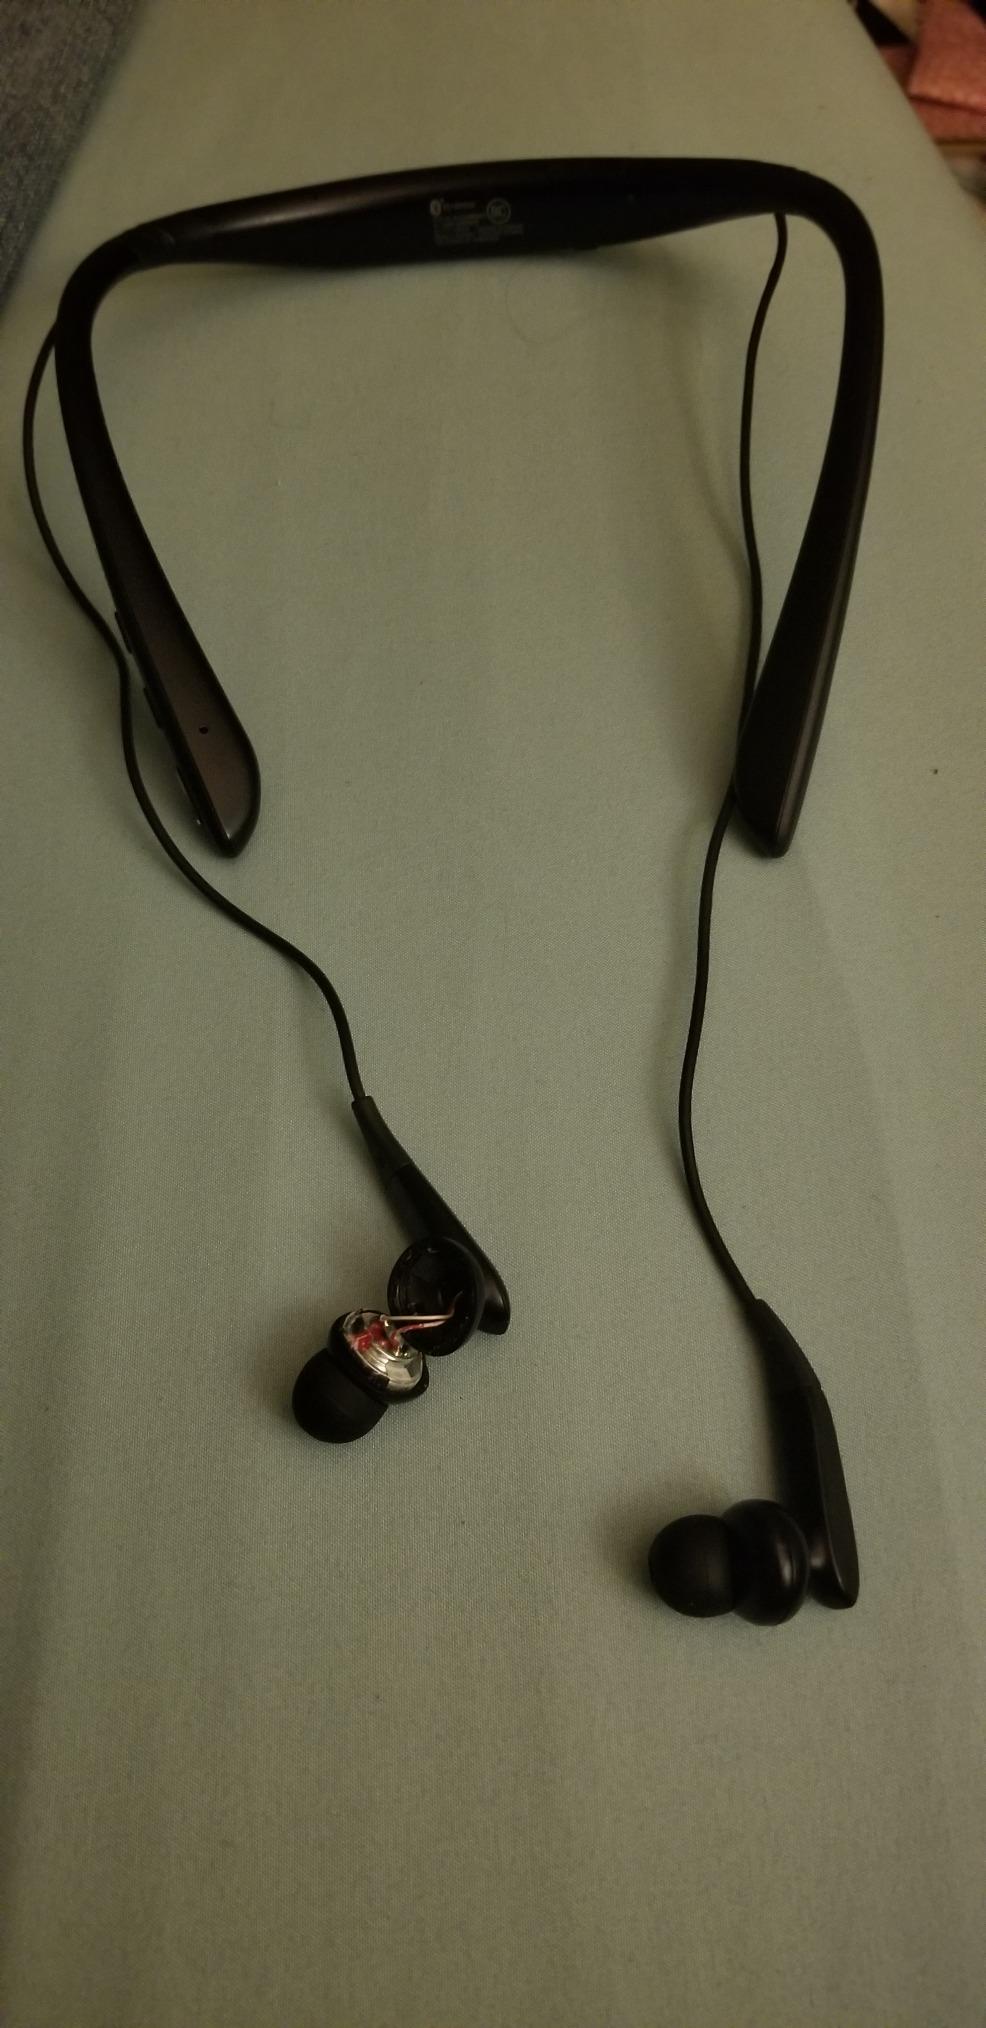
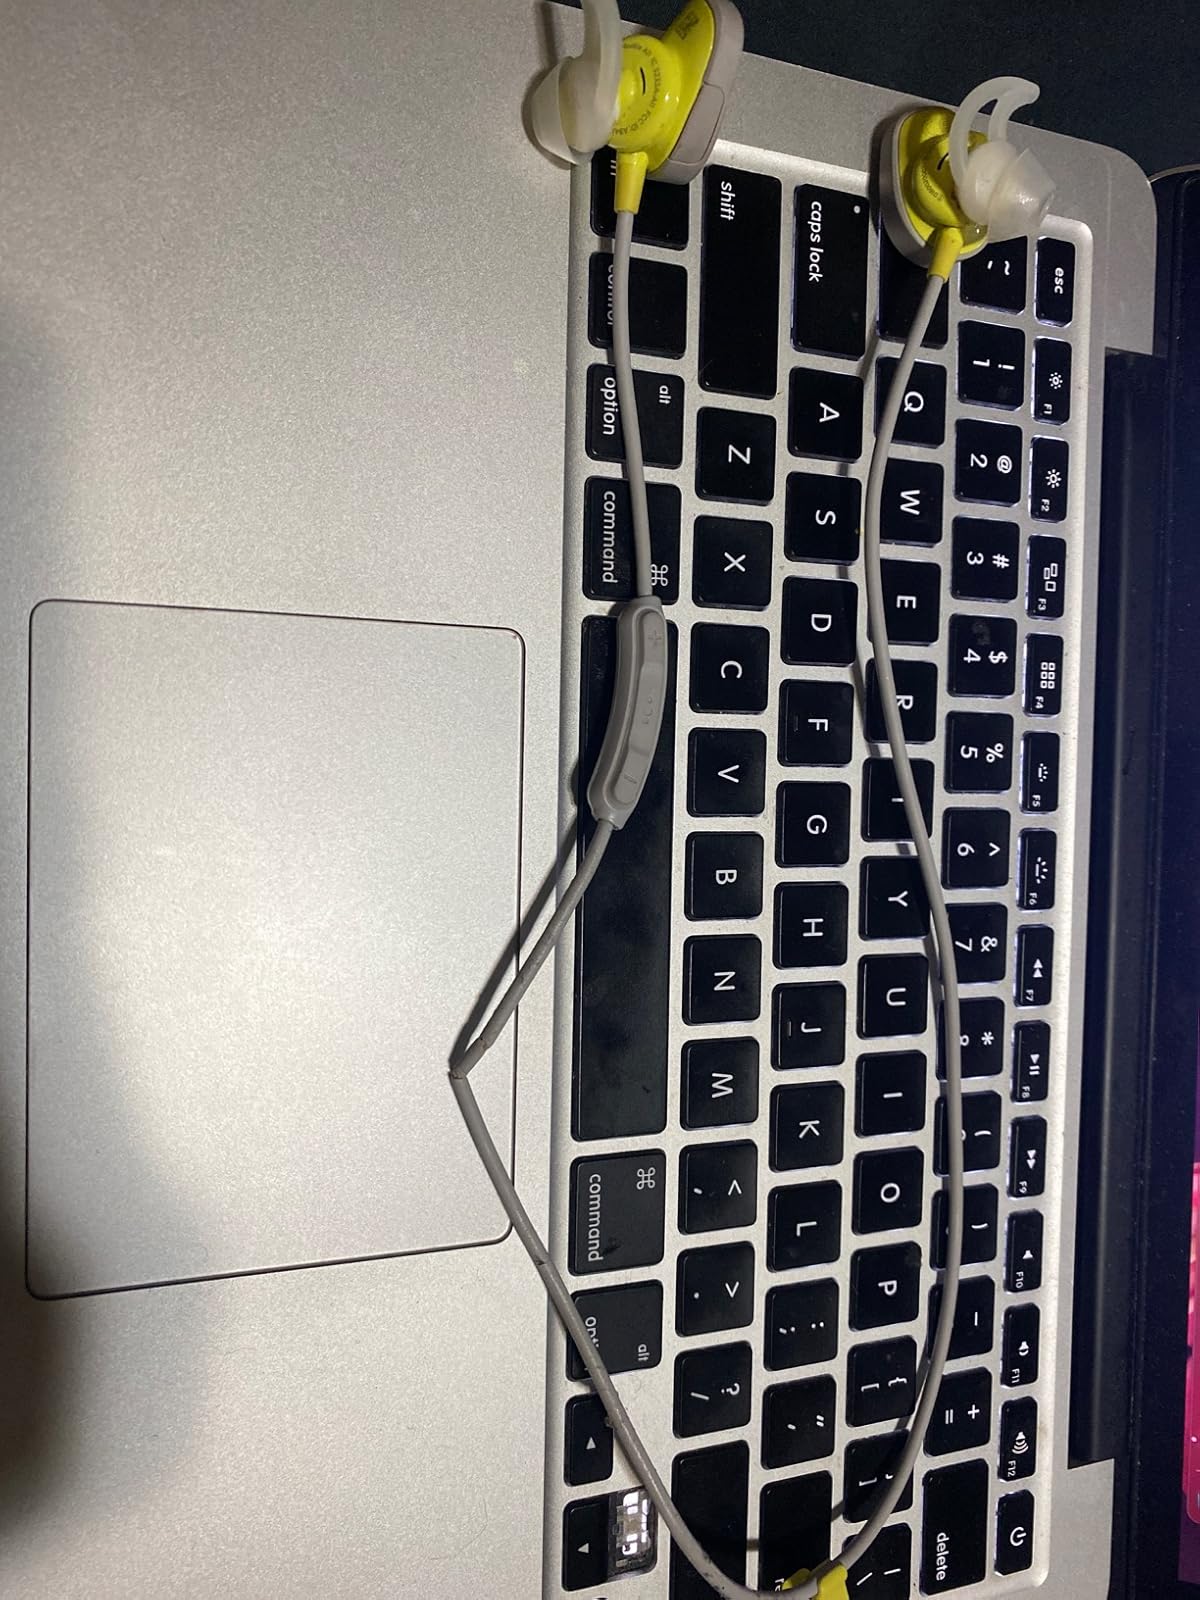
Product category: headphones
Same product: no